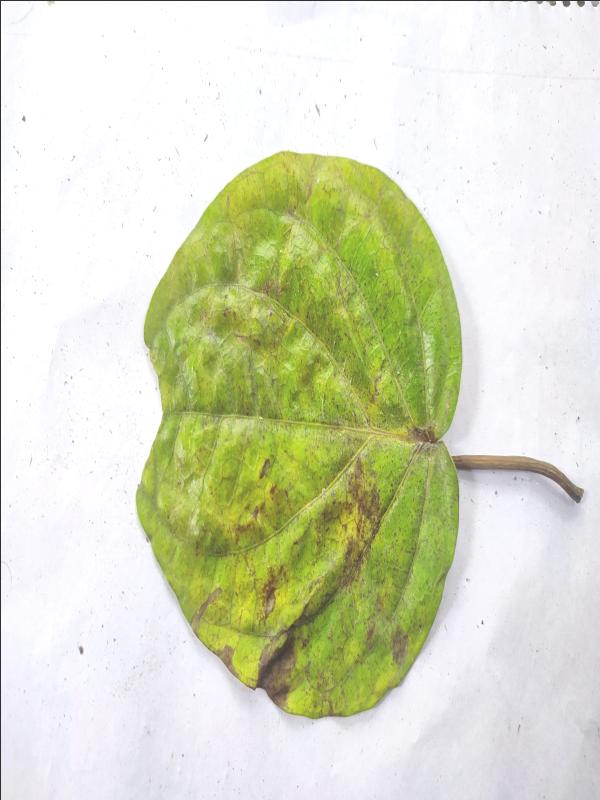
Label: Dried_Leaf